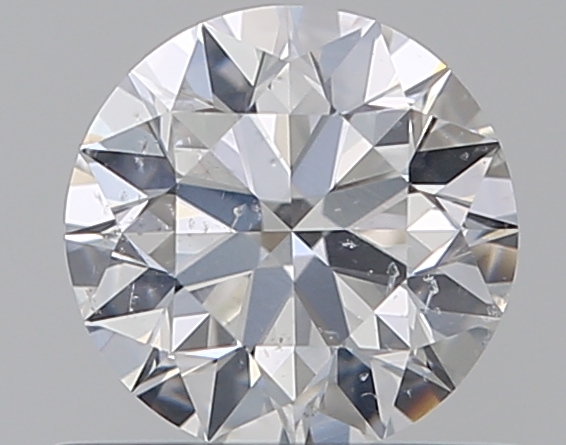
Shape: round
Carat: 0.5
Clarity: SI2
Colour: E
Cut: EX
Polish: EX
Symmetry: EX
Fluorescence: N
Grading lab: GIA
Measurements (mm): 5.08 x 5.11 x 3.17